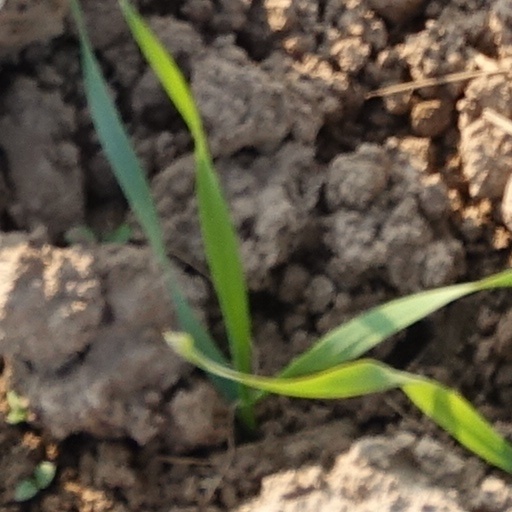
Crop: wheat